Richard M. Hooley

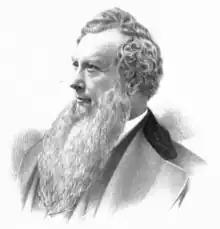

Richard Martin Hooley (April 13, 1822 – September 8, 1893) was an American theatre manager, minstrelsy manager, and one of the earliest theatre managers in Chicago. Hooley was born in Ballina, County Mayo, Ireland, and educated in Manchester before first coming to the United States in 1844. After being associated for two years with Christy's Minstrels, he organized a blackface minstrel company and toured England, returning to the United States by 1853. In 1855 he traveled to California and took over the management of Maguire's Opera House in San Francisco.